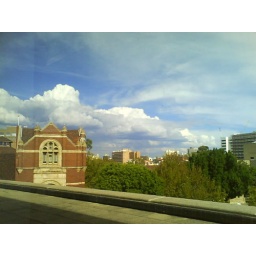
Camera phone shot in the bright daylight. Taken by a friend. Location: State Library 2nd floor